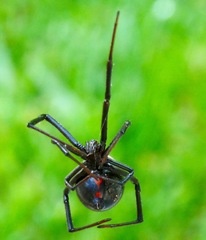
Species: Lactrodectus_hesperus